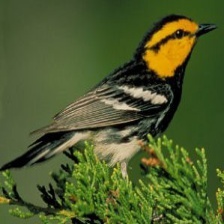
Species: GOLDEN CHEEKED WARBLER
Scientific name: SETOPHAGA CHRYSOPARIA